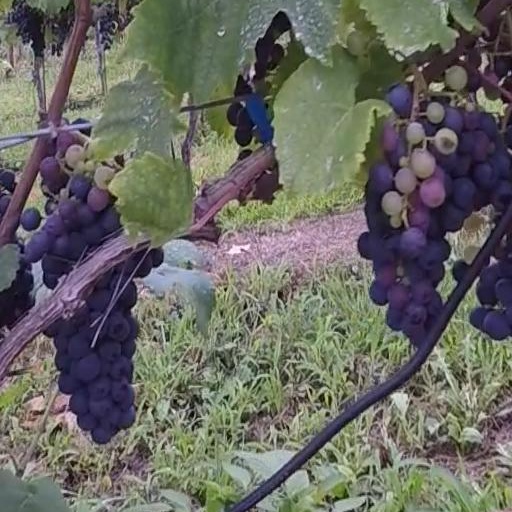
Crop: grape